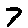
Label: 7